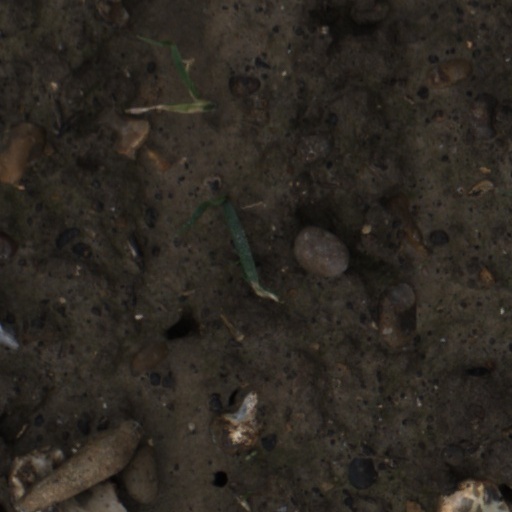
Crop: wheat